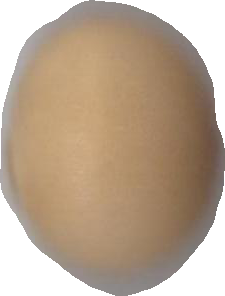
Variety: Grobogan